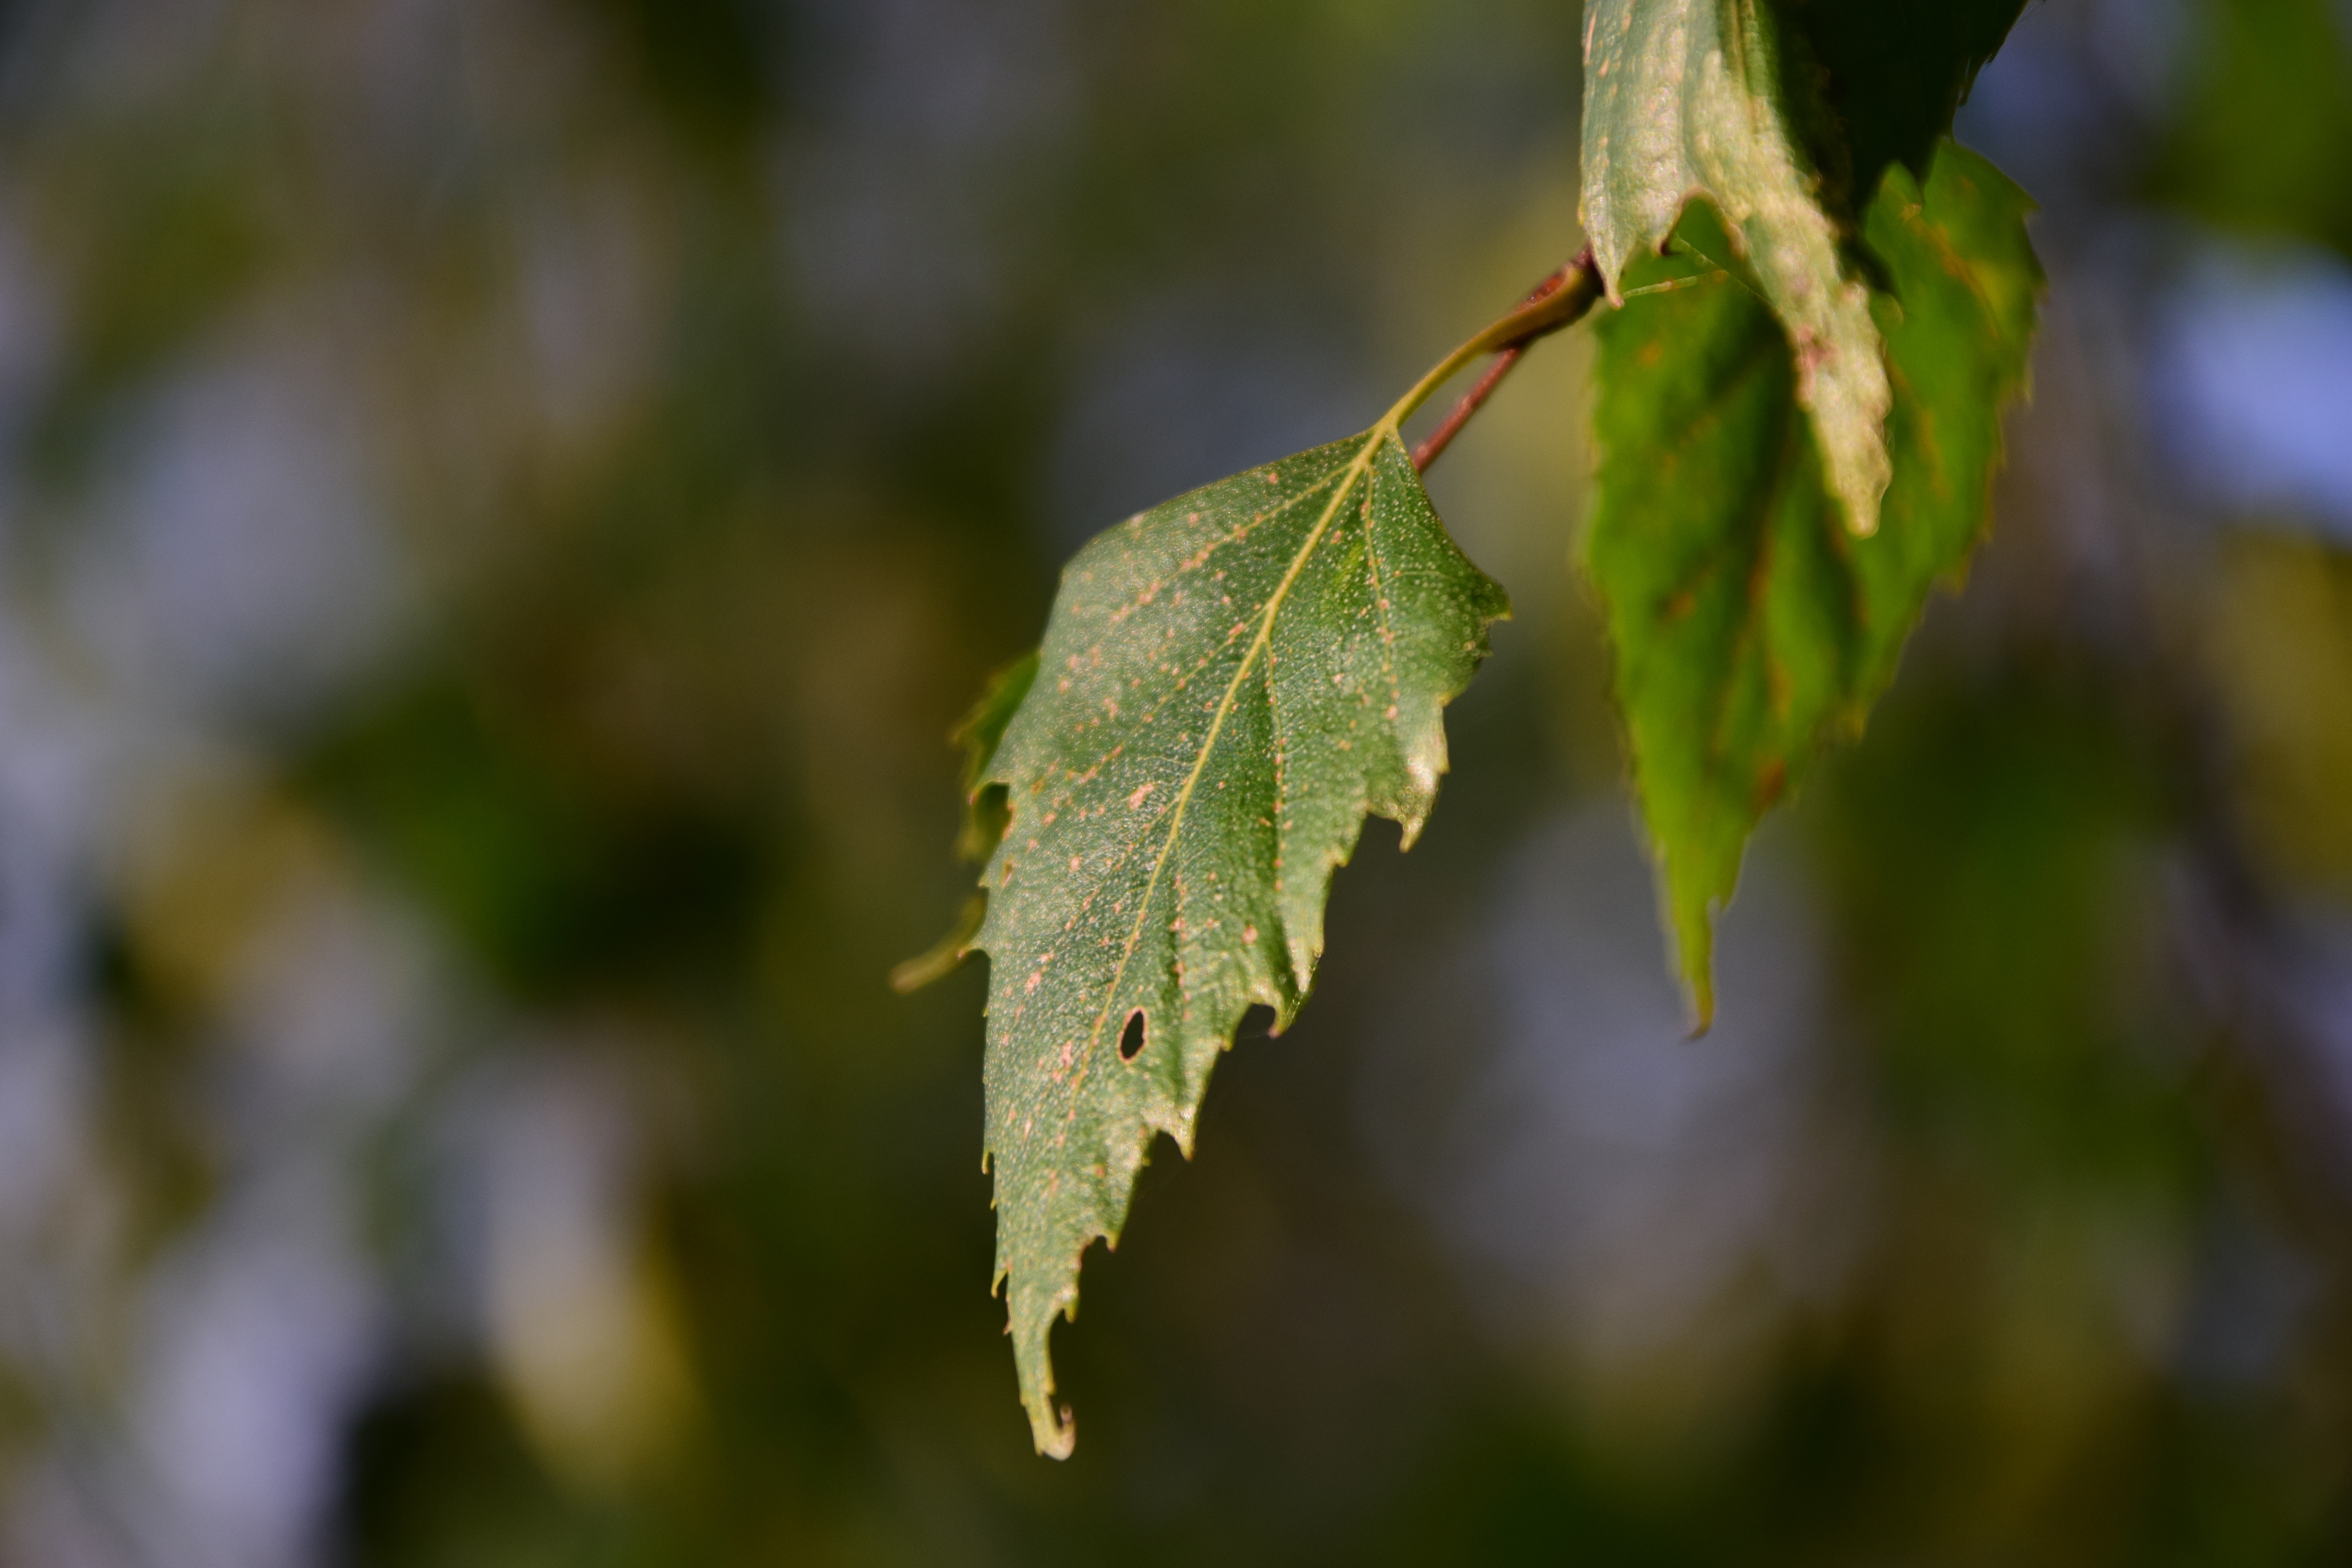
tree, nature, branch, light, plant, sunlight, leaf, flower, evening, green, birch, peaceful, autumn, botany, close, flora, season, close up, lichtspiel, deciduous, beautiful, quiet, macro photography, flowering plant, plant stem, woody plant, land plant